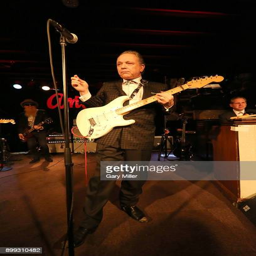
blues artist performs in concert during show at building